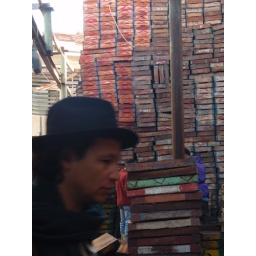
Bobby at fish market early in the morning